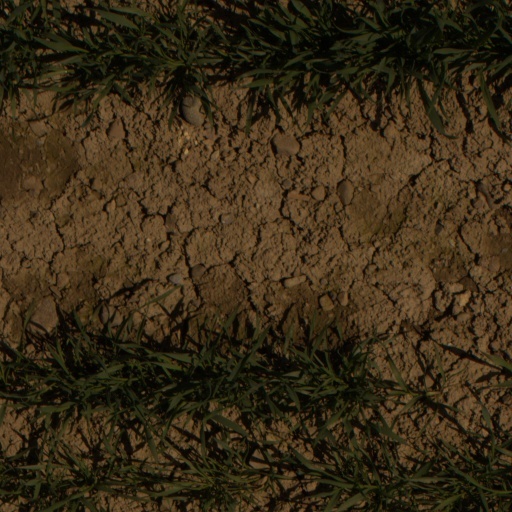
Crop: wheat